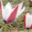
Label: tulip